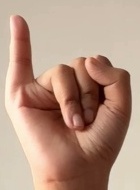
ASL sign: I